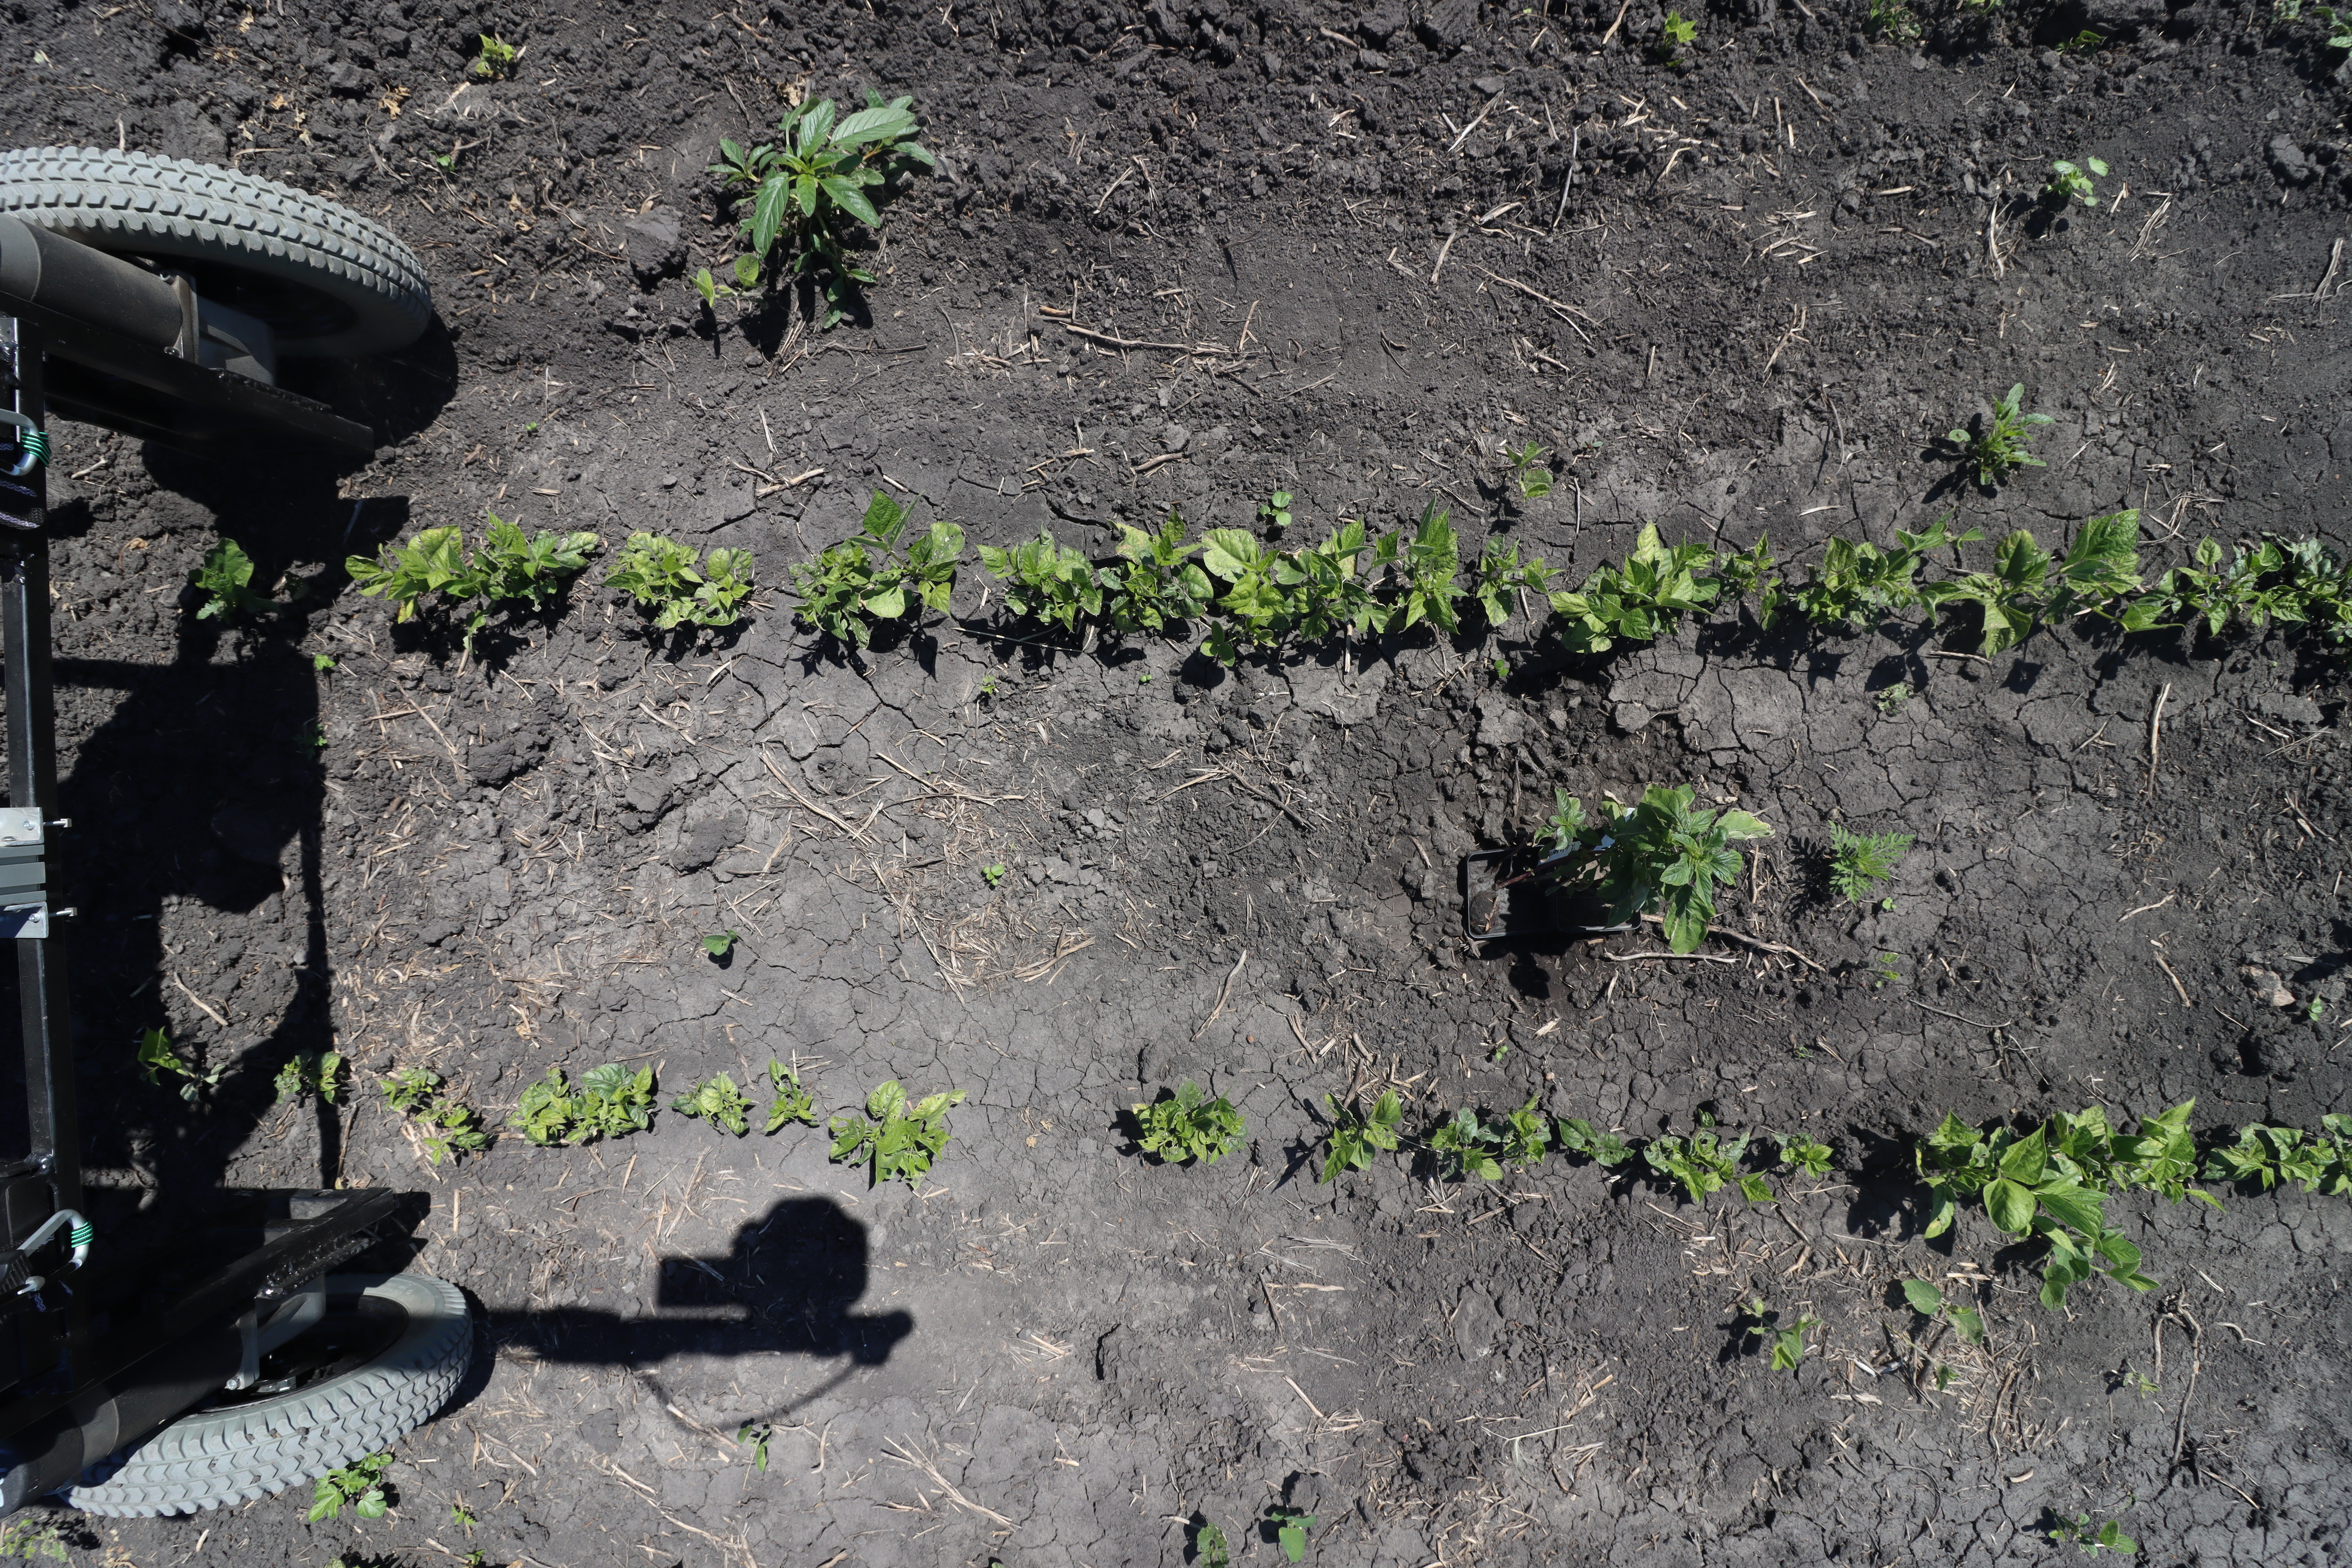
Crop: Black bean
Objects: Blackbean, Blackbean, Blackbean, Blackbean, Blackbean, Blackbean, Blackbean, Blackbean, Blackbean, Blackbean, Blackbean, Blackbean, Waterhemp, Blackbean, Blackbean, Blackbean, Blackbean, Blackbean, Blackbean, Blackbean, Blackbean, Blackbean, Soybean, Blackbean, Blackbean, Ragweed, Blackbean, Soybean, Waterhemp, Blackbean